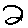
Label: 2